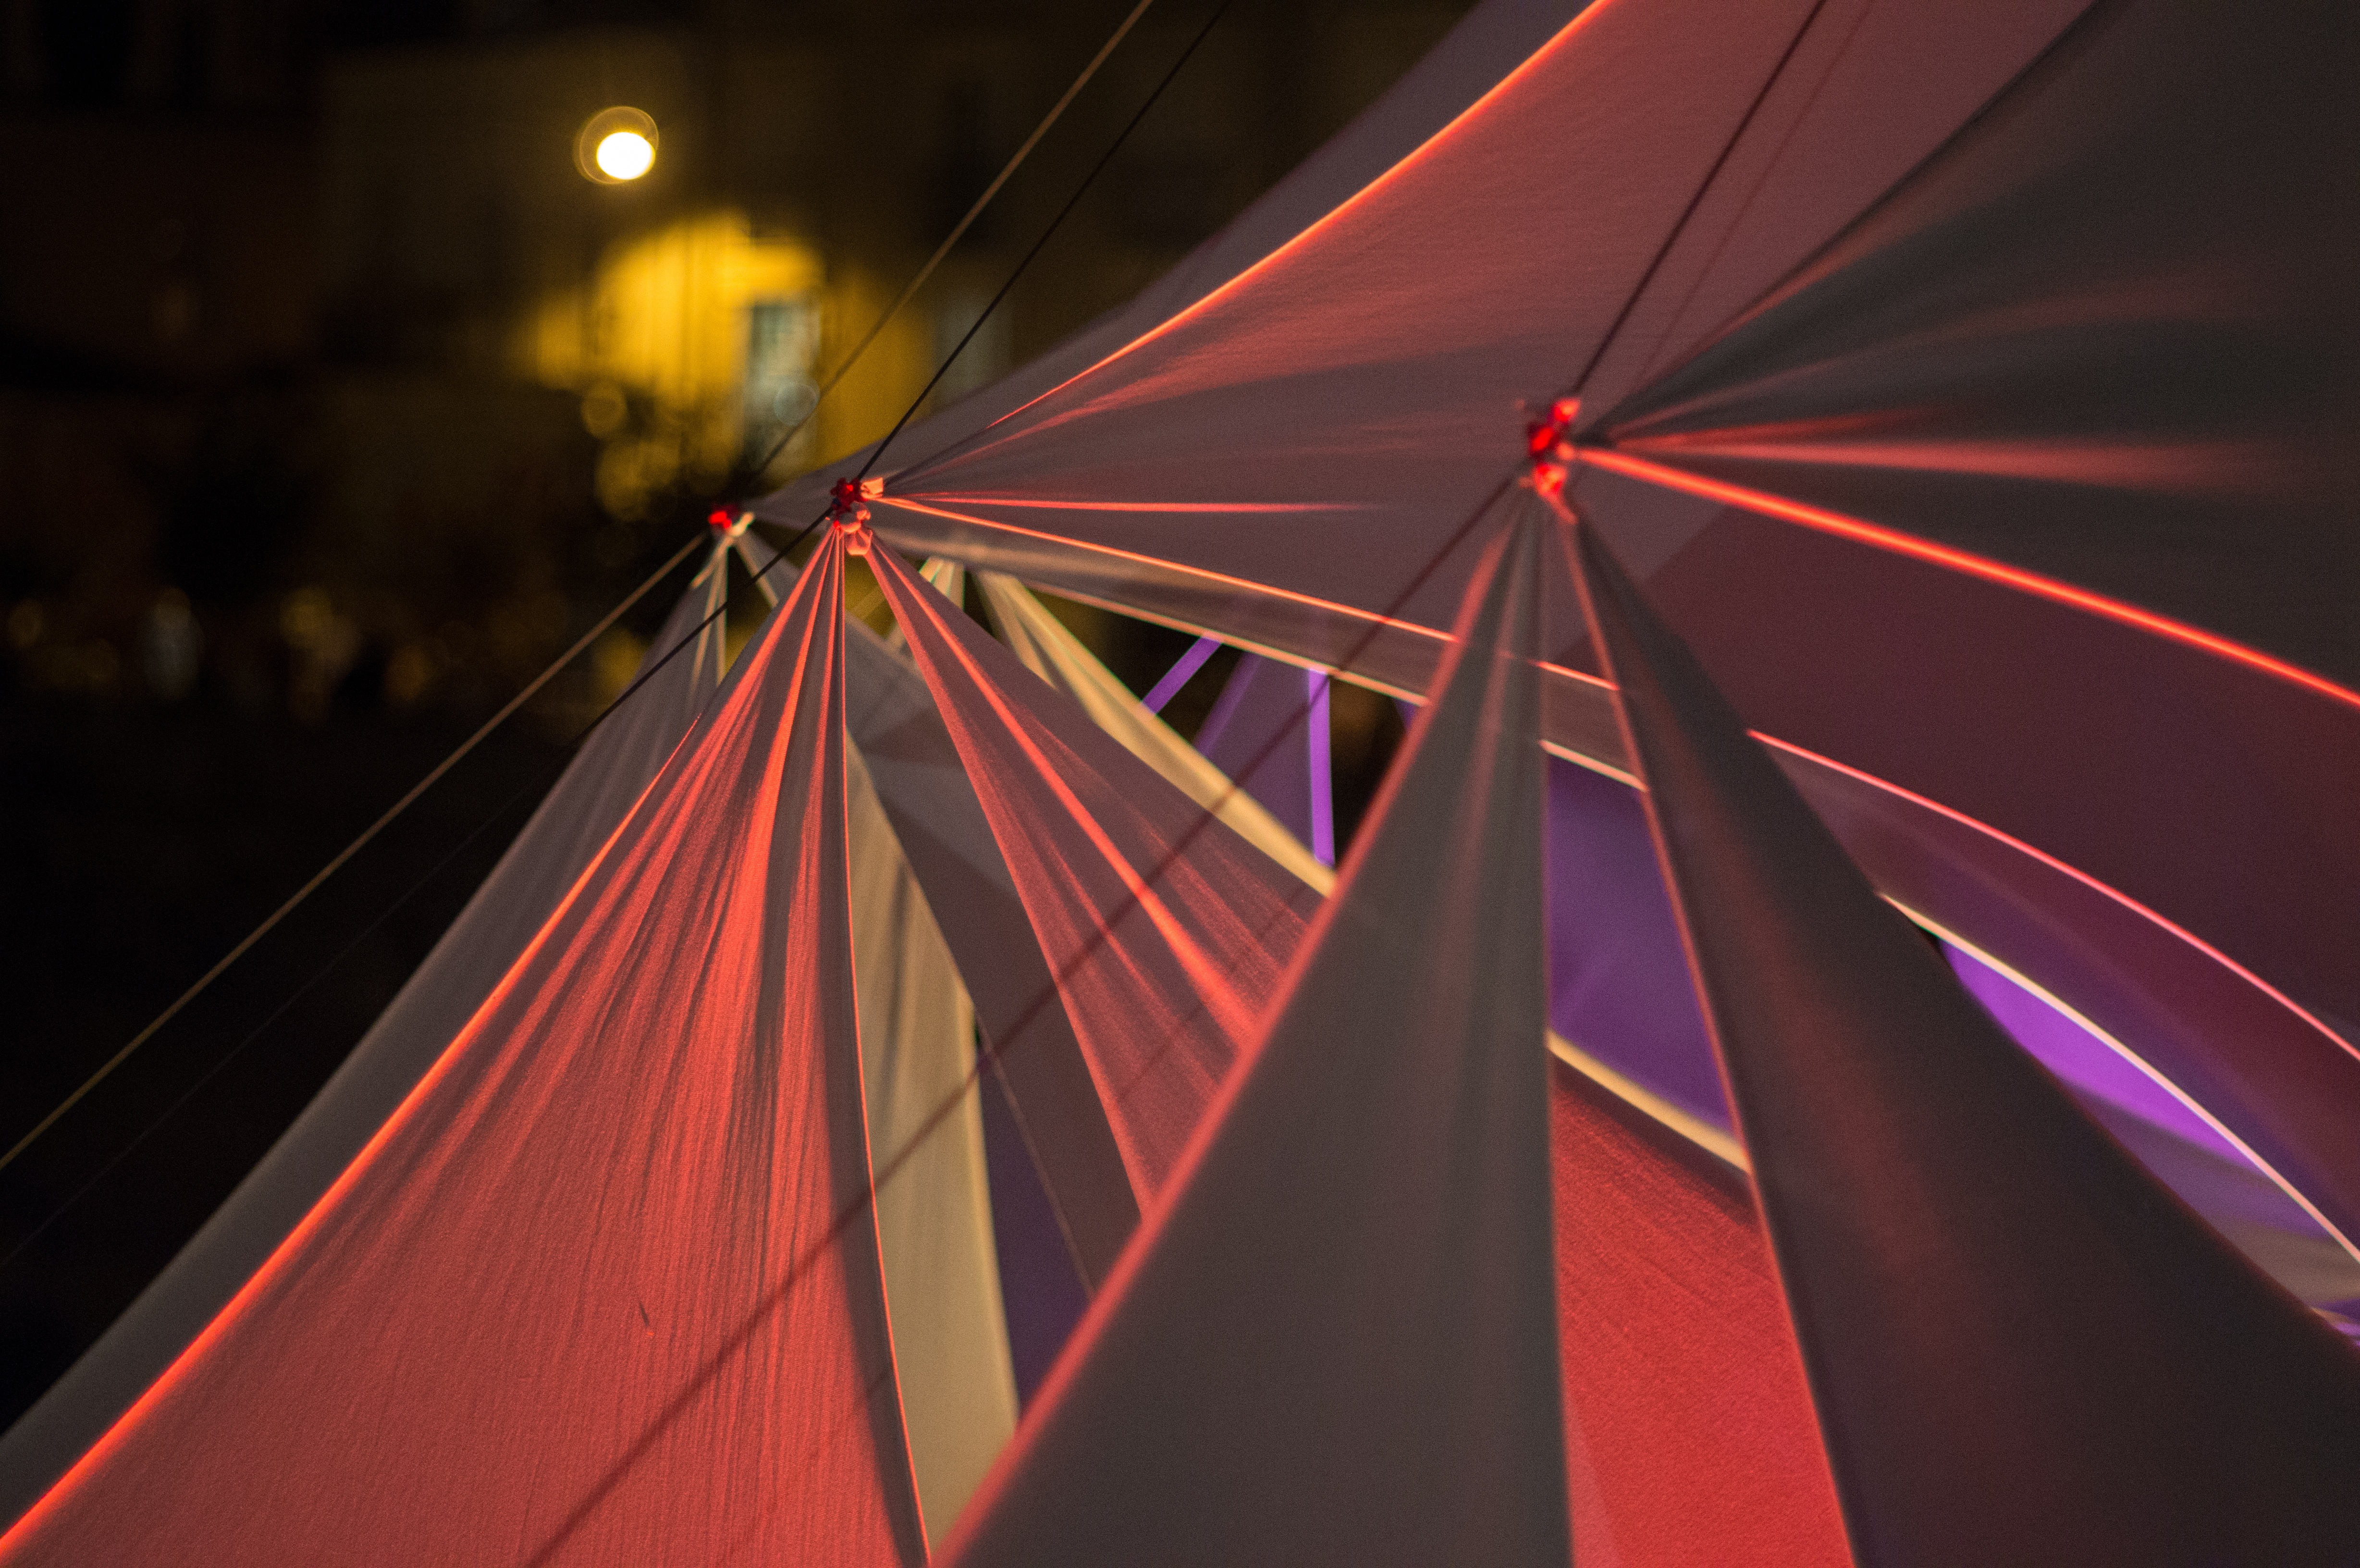
light, night, sunlight, line, red, color, symmetry, shape